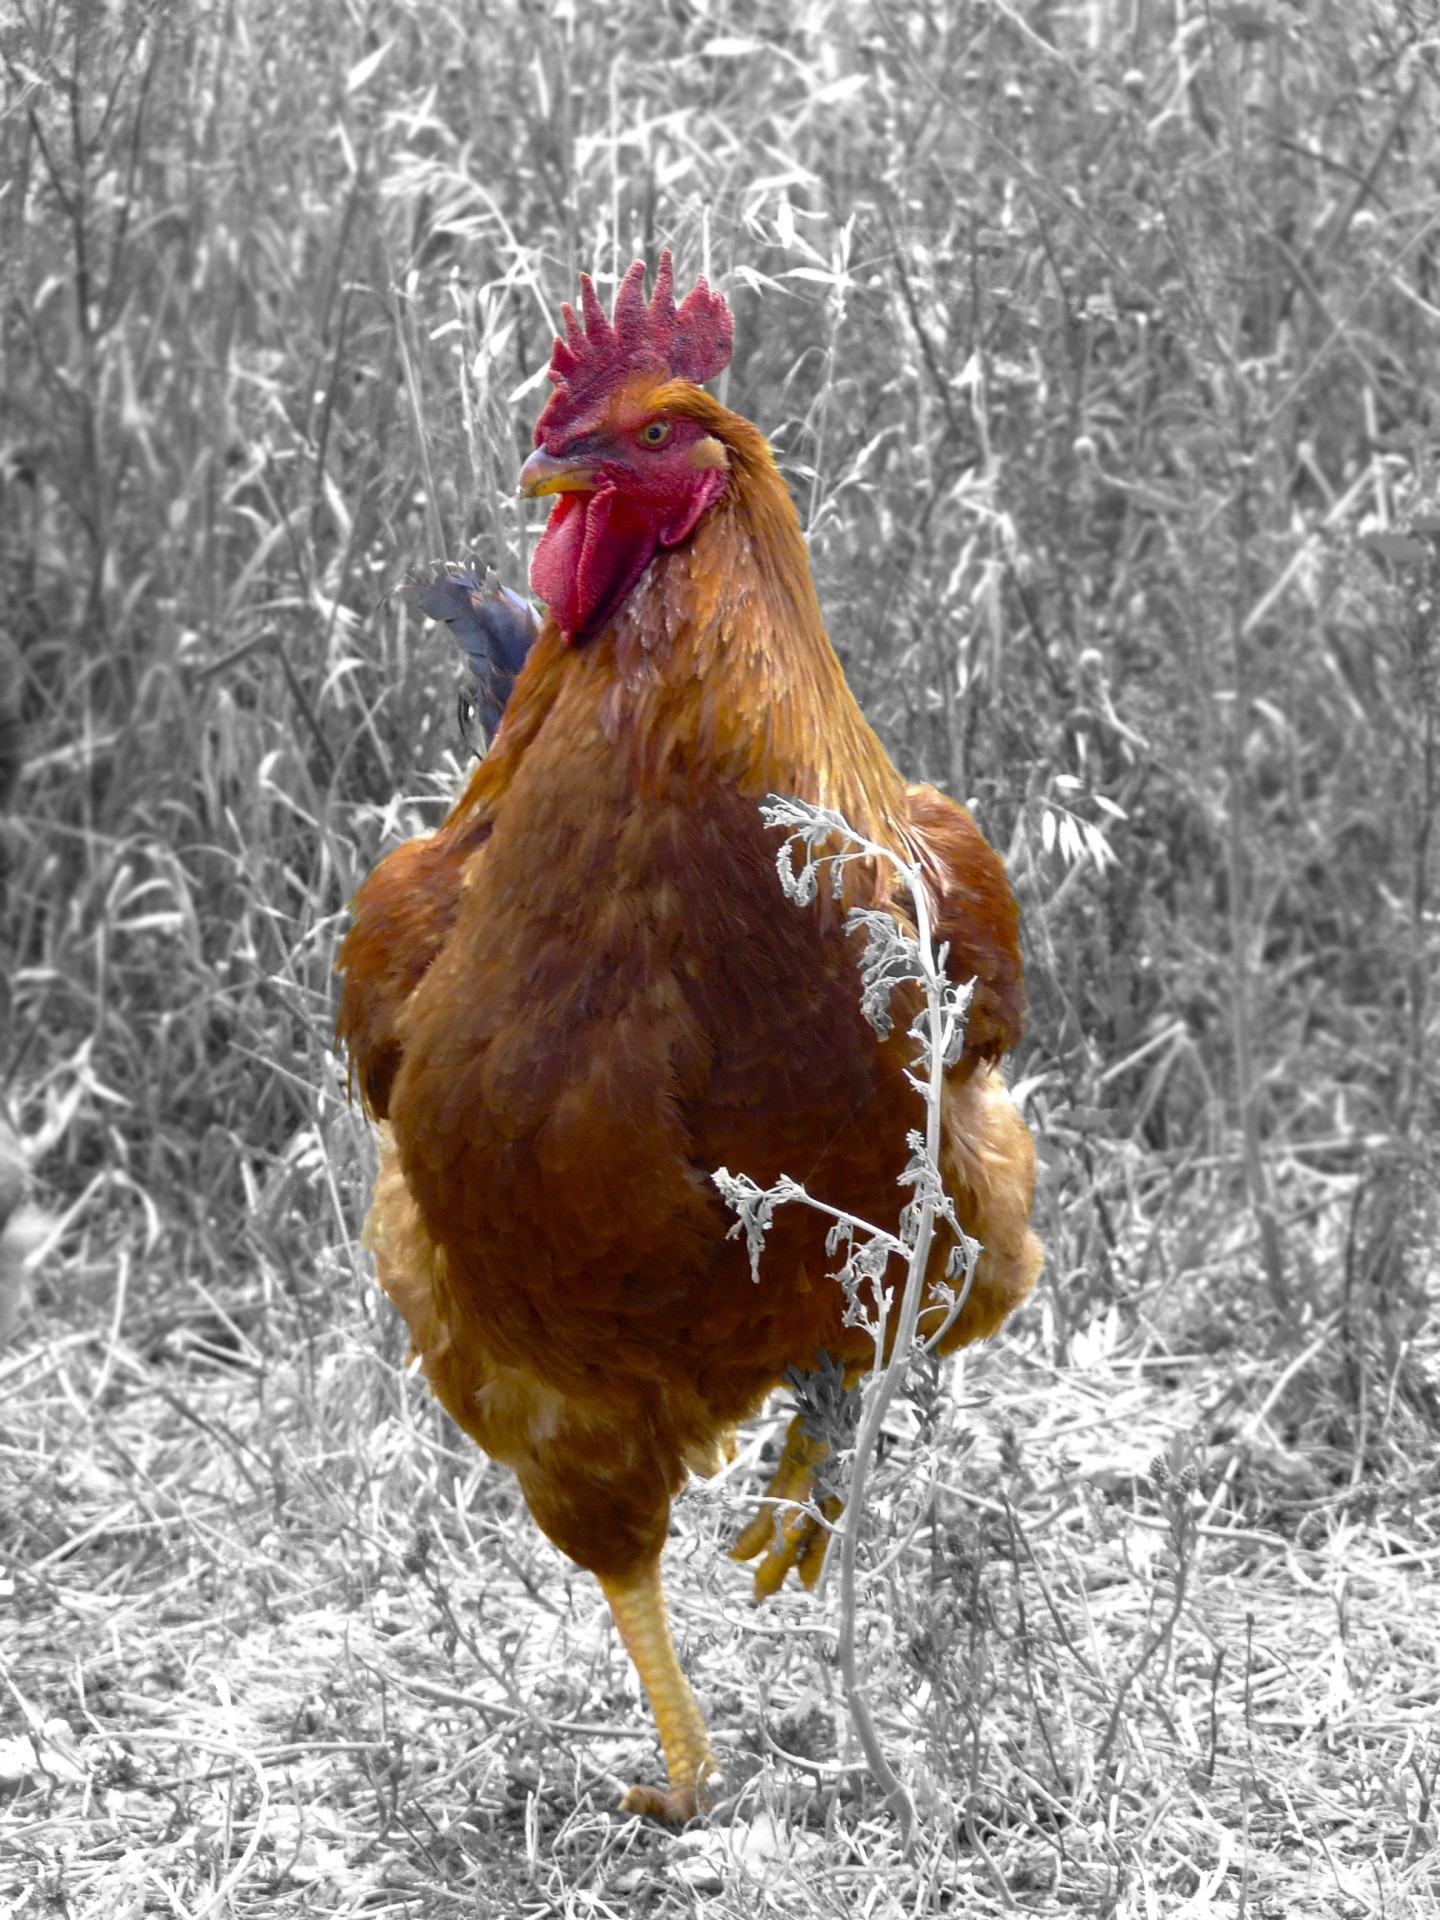
bird, field, prairie, beak, chicken, fowl, fauna, rooster, poultry, galliformes, vertebrate, thursday, phasianidae, poultry farm